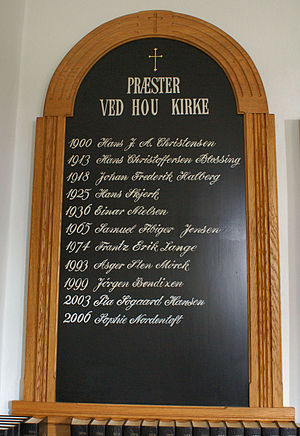
Hou Kirke (Aalborg Kommune) / Præsterne ved kirken
Series pastorum
Hou Kirke er en kirke i Hou Sogn, der hører under Aalborg Stift og ligger i Aalborg Kommune og Kær Herred.